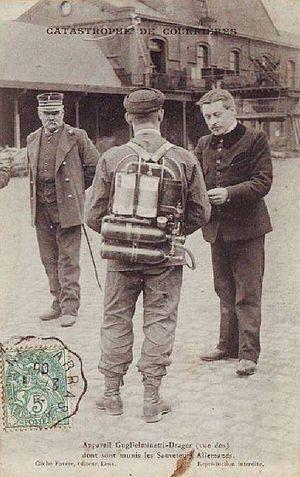
Le 10 Mars 1906 eut lieu la Catastrophe de Courrières qui fit 1099 morts dans les communes françaises de Billy-Montigny, Sallaumines, Méricourt et Noyelles-sous-Lens. Les puits appartenaient à la Compagnie des mines de Courrières.
Un appareil respiratoire isolant est un appareil prodiguant une protection respiratoire et qui permet l'évolution de personnes dans une atmosphère non respirable, toxique, asphyxiante ou supposée comme telle. Dans son principe, il est similaire au scaphandre autonome utilisé en plongée sous-marine.
La catastrophe de Courrières est la plus importante catastrophe minière de tous les temps en Europe et la deuxième au monde après celle de Benxi en Chine en 1942. Elle a lieu entre Courrières et Lens, le samedi 10 mars 1906, et a fait officiellement 1 099 morts. Elle tire son nom de la Compagnie des mines de Courrières qui exploite alors le gisement de charbon du bassin minier du Nord-Pas-de-Calais dans le Pas-de-Calais.
Ernest Guglielminetti, né le 23 novembre 1862 à Brigue et mort le 20 février 1943 à Genève, est un médecin suisse.